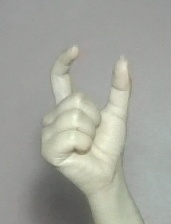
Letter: nun